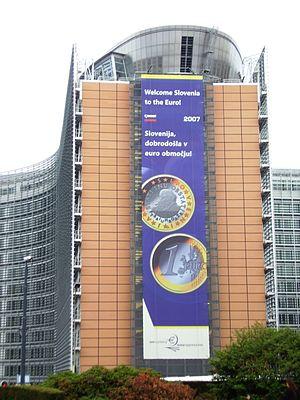
Berlaymont, siège de la Commission européenne à Bruxelles
L'introduction de l'euro en Slovénie découle du traité d'Athènes de 2003 qui a permis l'adhésion de la Slovénie à l'Union européenne le 1ᵉʳ mai 2004. Selon le traité d'Athènes, les nouveaux membres du l'Union européenne « doivent rejoindre l'union économique et monétaire à partir de la date d'adhésion », ce qui signifie que la Slovénie devait adopter l'euro, ce qu'elle a fait au 1ᵉʳ janvier 2007. La monnaie de la Slovénie était le tolar avant l'adoption de l'euro.